Ganthiya

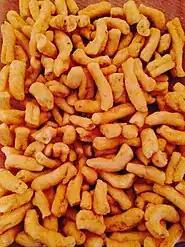
Bhavnagari Ganthiya

Ganthiya are deep-fried Indian snacks made from chickpea flour. Along with Khakhra, Fafda, Dhokla, and Khandvi (among others), they are among the most popular snacks originating from the Indian state of Gujarat. They are a popular teatime snack not only in Gujarat but across India and also among non-resident Indians (NRIs) across the world. They are sometimes soft and not always crunchy like most other Indian snacks. A flatter flakier version is called papdi ganthiya. A sweeter version is called Mitha Ganthiya. Bhavnagar city of Gujarat is famous for its variety of Ganthiya. Ganthia is part of a category of snack food called Farsan.